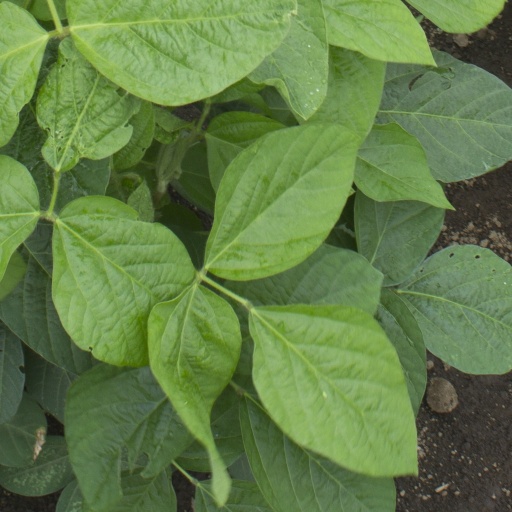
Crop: soybean